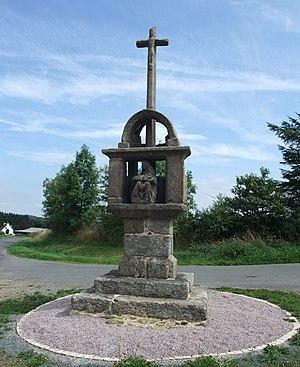
Important calvaire formant chapelle-niche, 16ème siècle, sur la commune de Pont-Melvez (Côtes d'Armor)
Pont-Melvez [pɔ̃ mɛlve] est une commune du département des Côtes-d'Armor, dans la région Bretagne, en France.
Cet article recense une partie des monuments historiques des Côtes-d'Armor, en France.